Occator (crater)

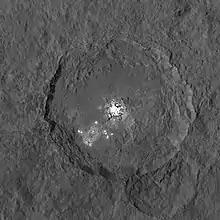
Occator crater imaged by the "Dawn" spacecraft. Bright spots and associated fractures are visible.

Occator is an impact crater located on Ceres, the largest object in the main asteroid belt that lies between the orbits of Mars and Jupiter, that contains "Spot 5", the brightest of the bright spots observed by the Dawn spacecraft. It was known as "Region A" in ground-based images taken by the W. M. Keck Observatory on Mauna Kea.